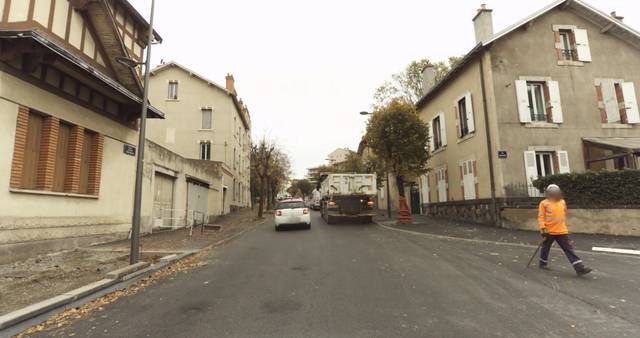
Region: France
Coordinates: 45.784, 3.069